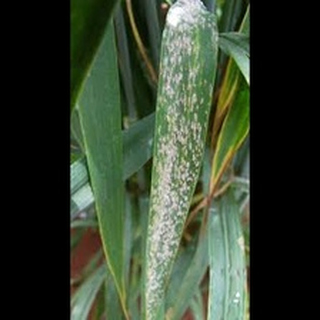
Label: wheat_leaf_blight